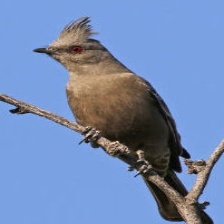
Species: PHAINOPEPLA
Scientific name: PHAINOPEPLA NITENS